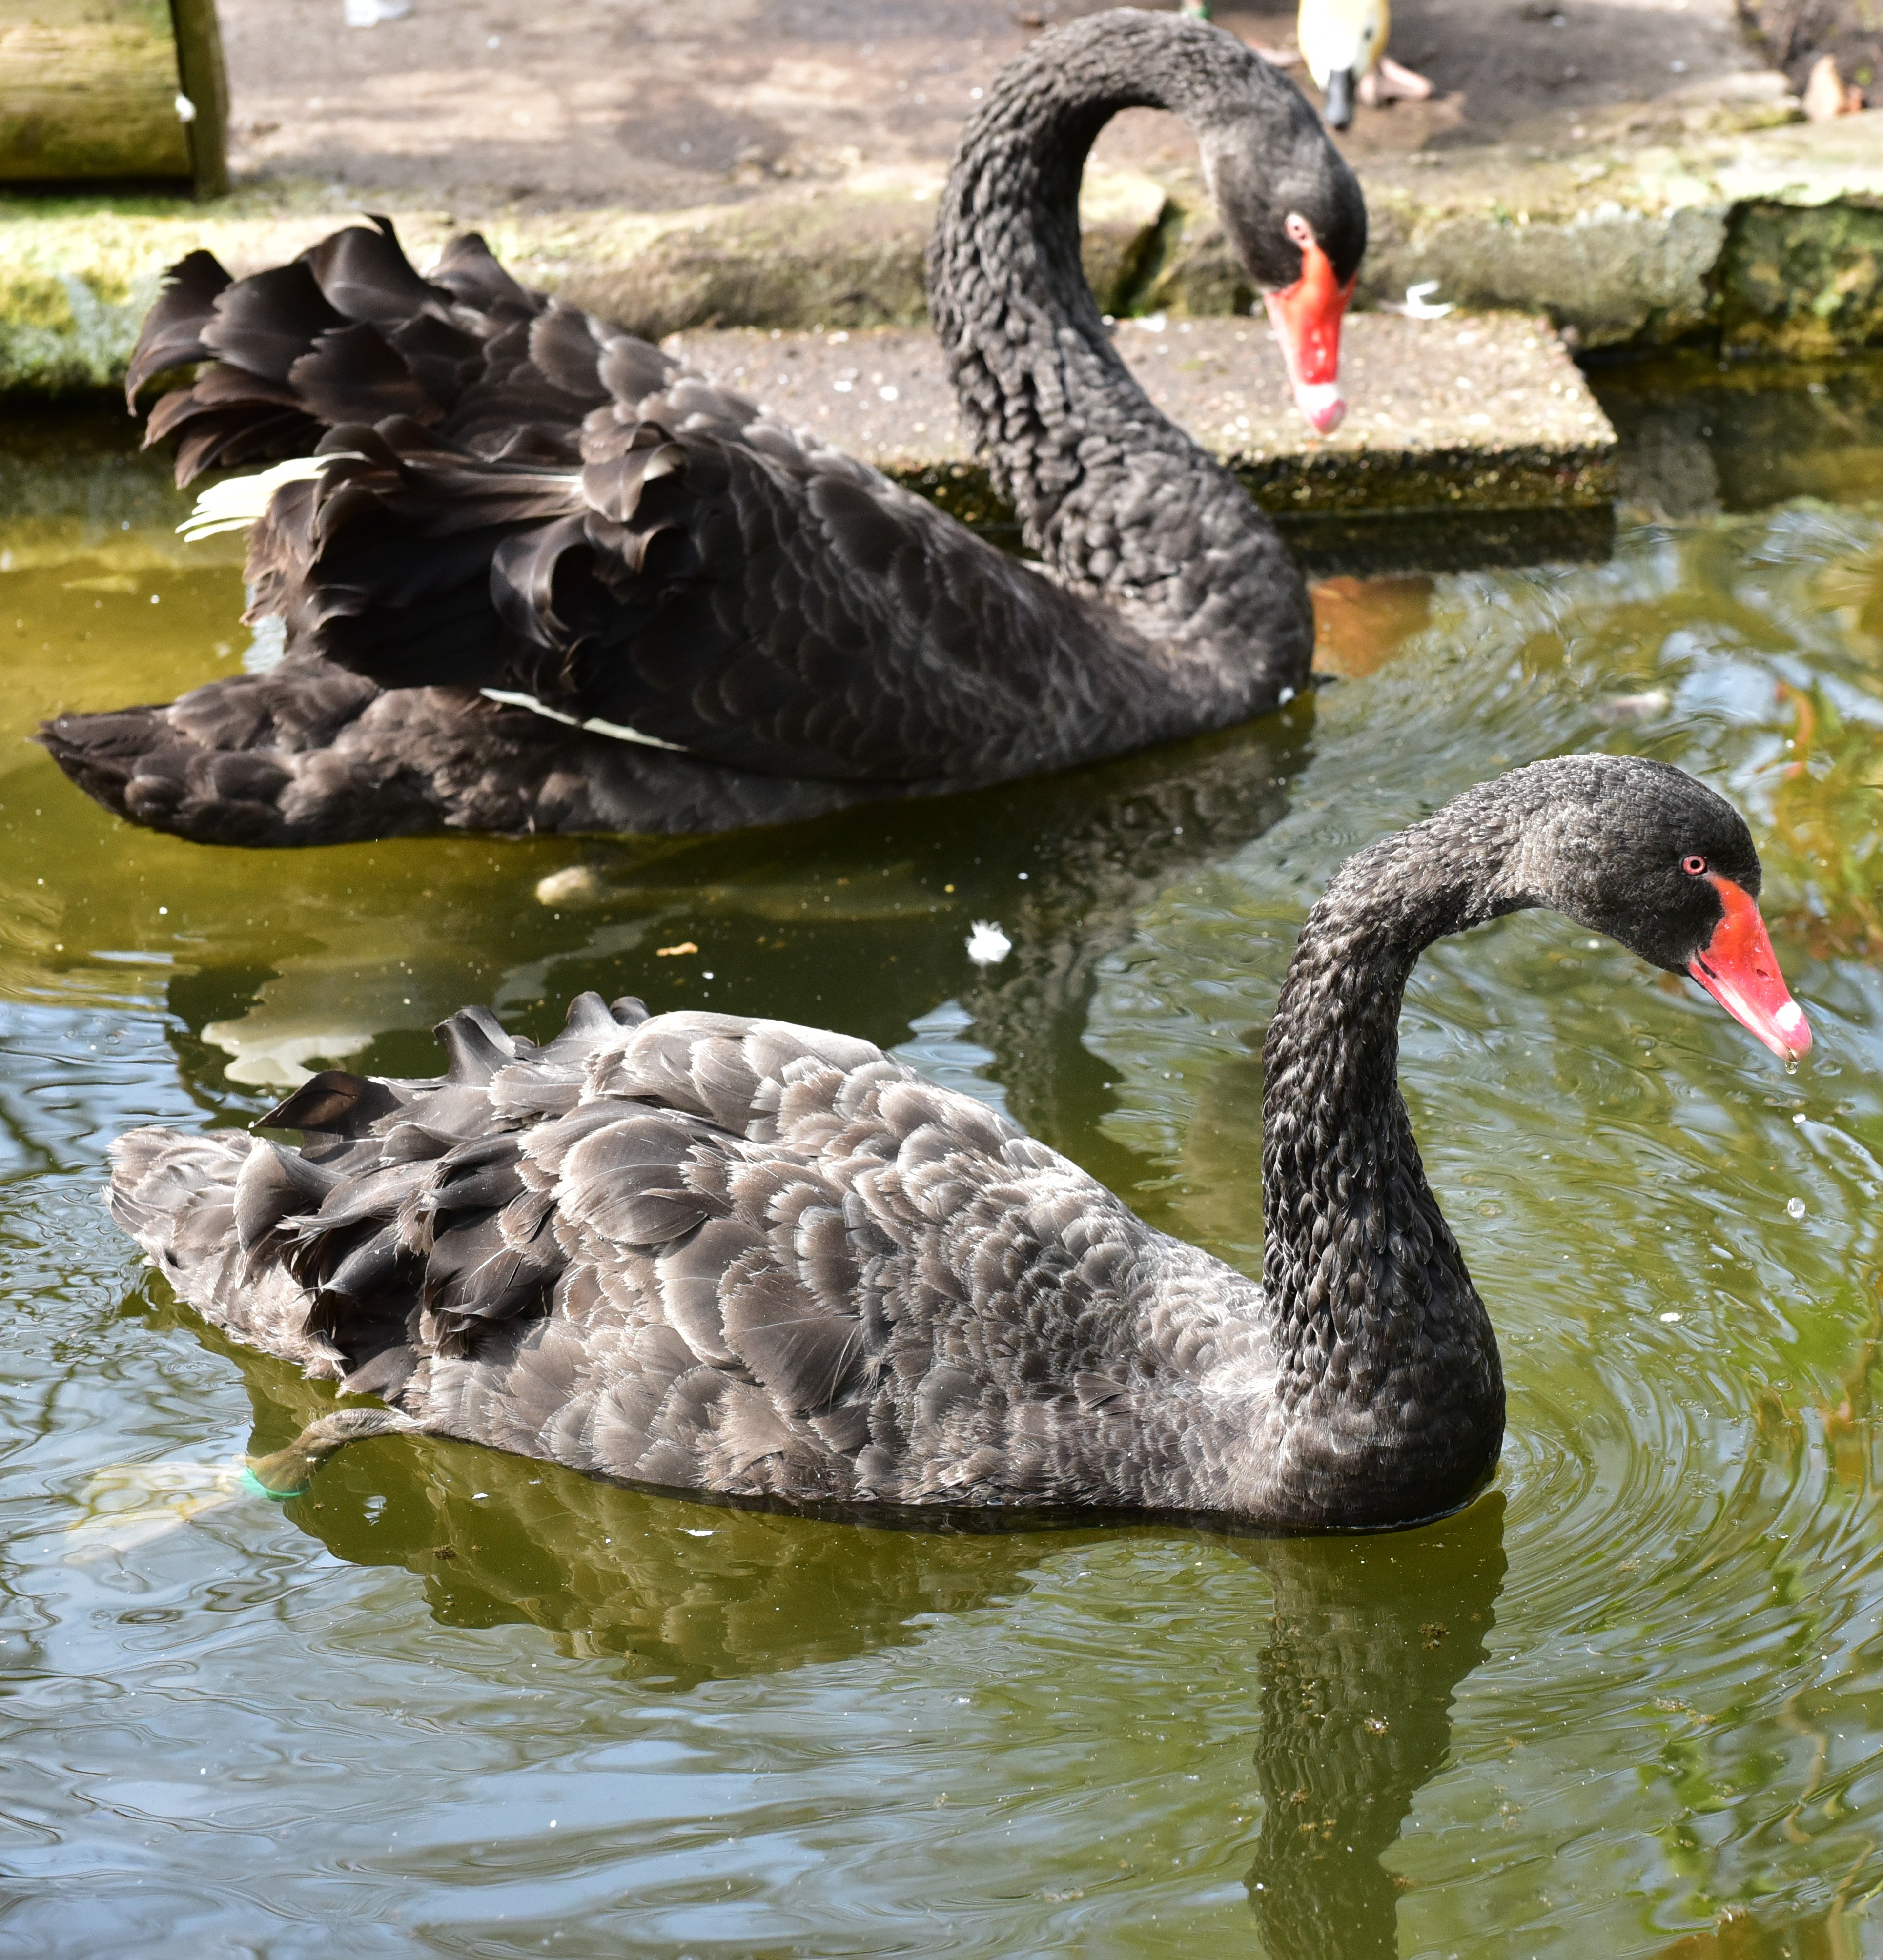
water, nature, bird, wildlife, beak, fauna, swan, duck, vertebrate, bill, waterfowl, water bird, pride, schwimmvogel, black swan, ducks geese and swans